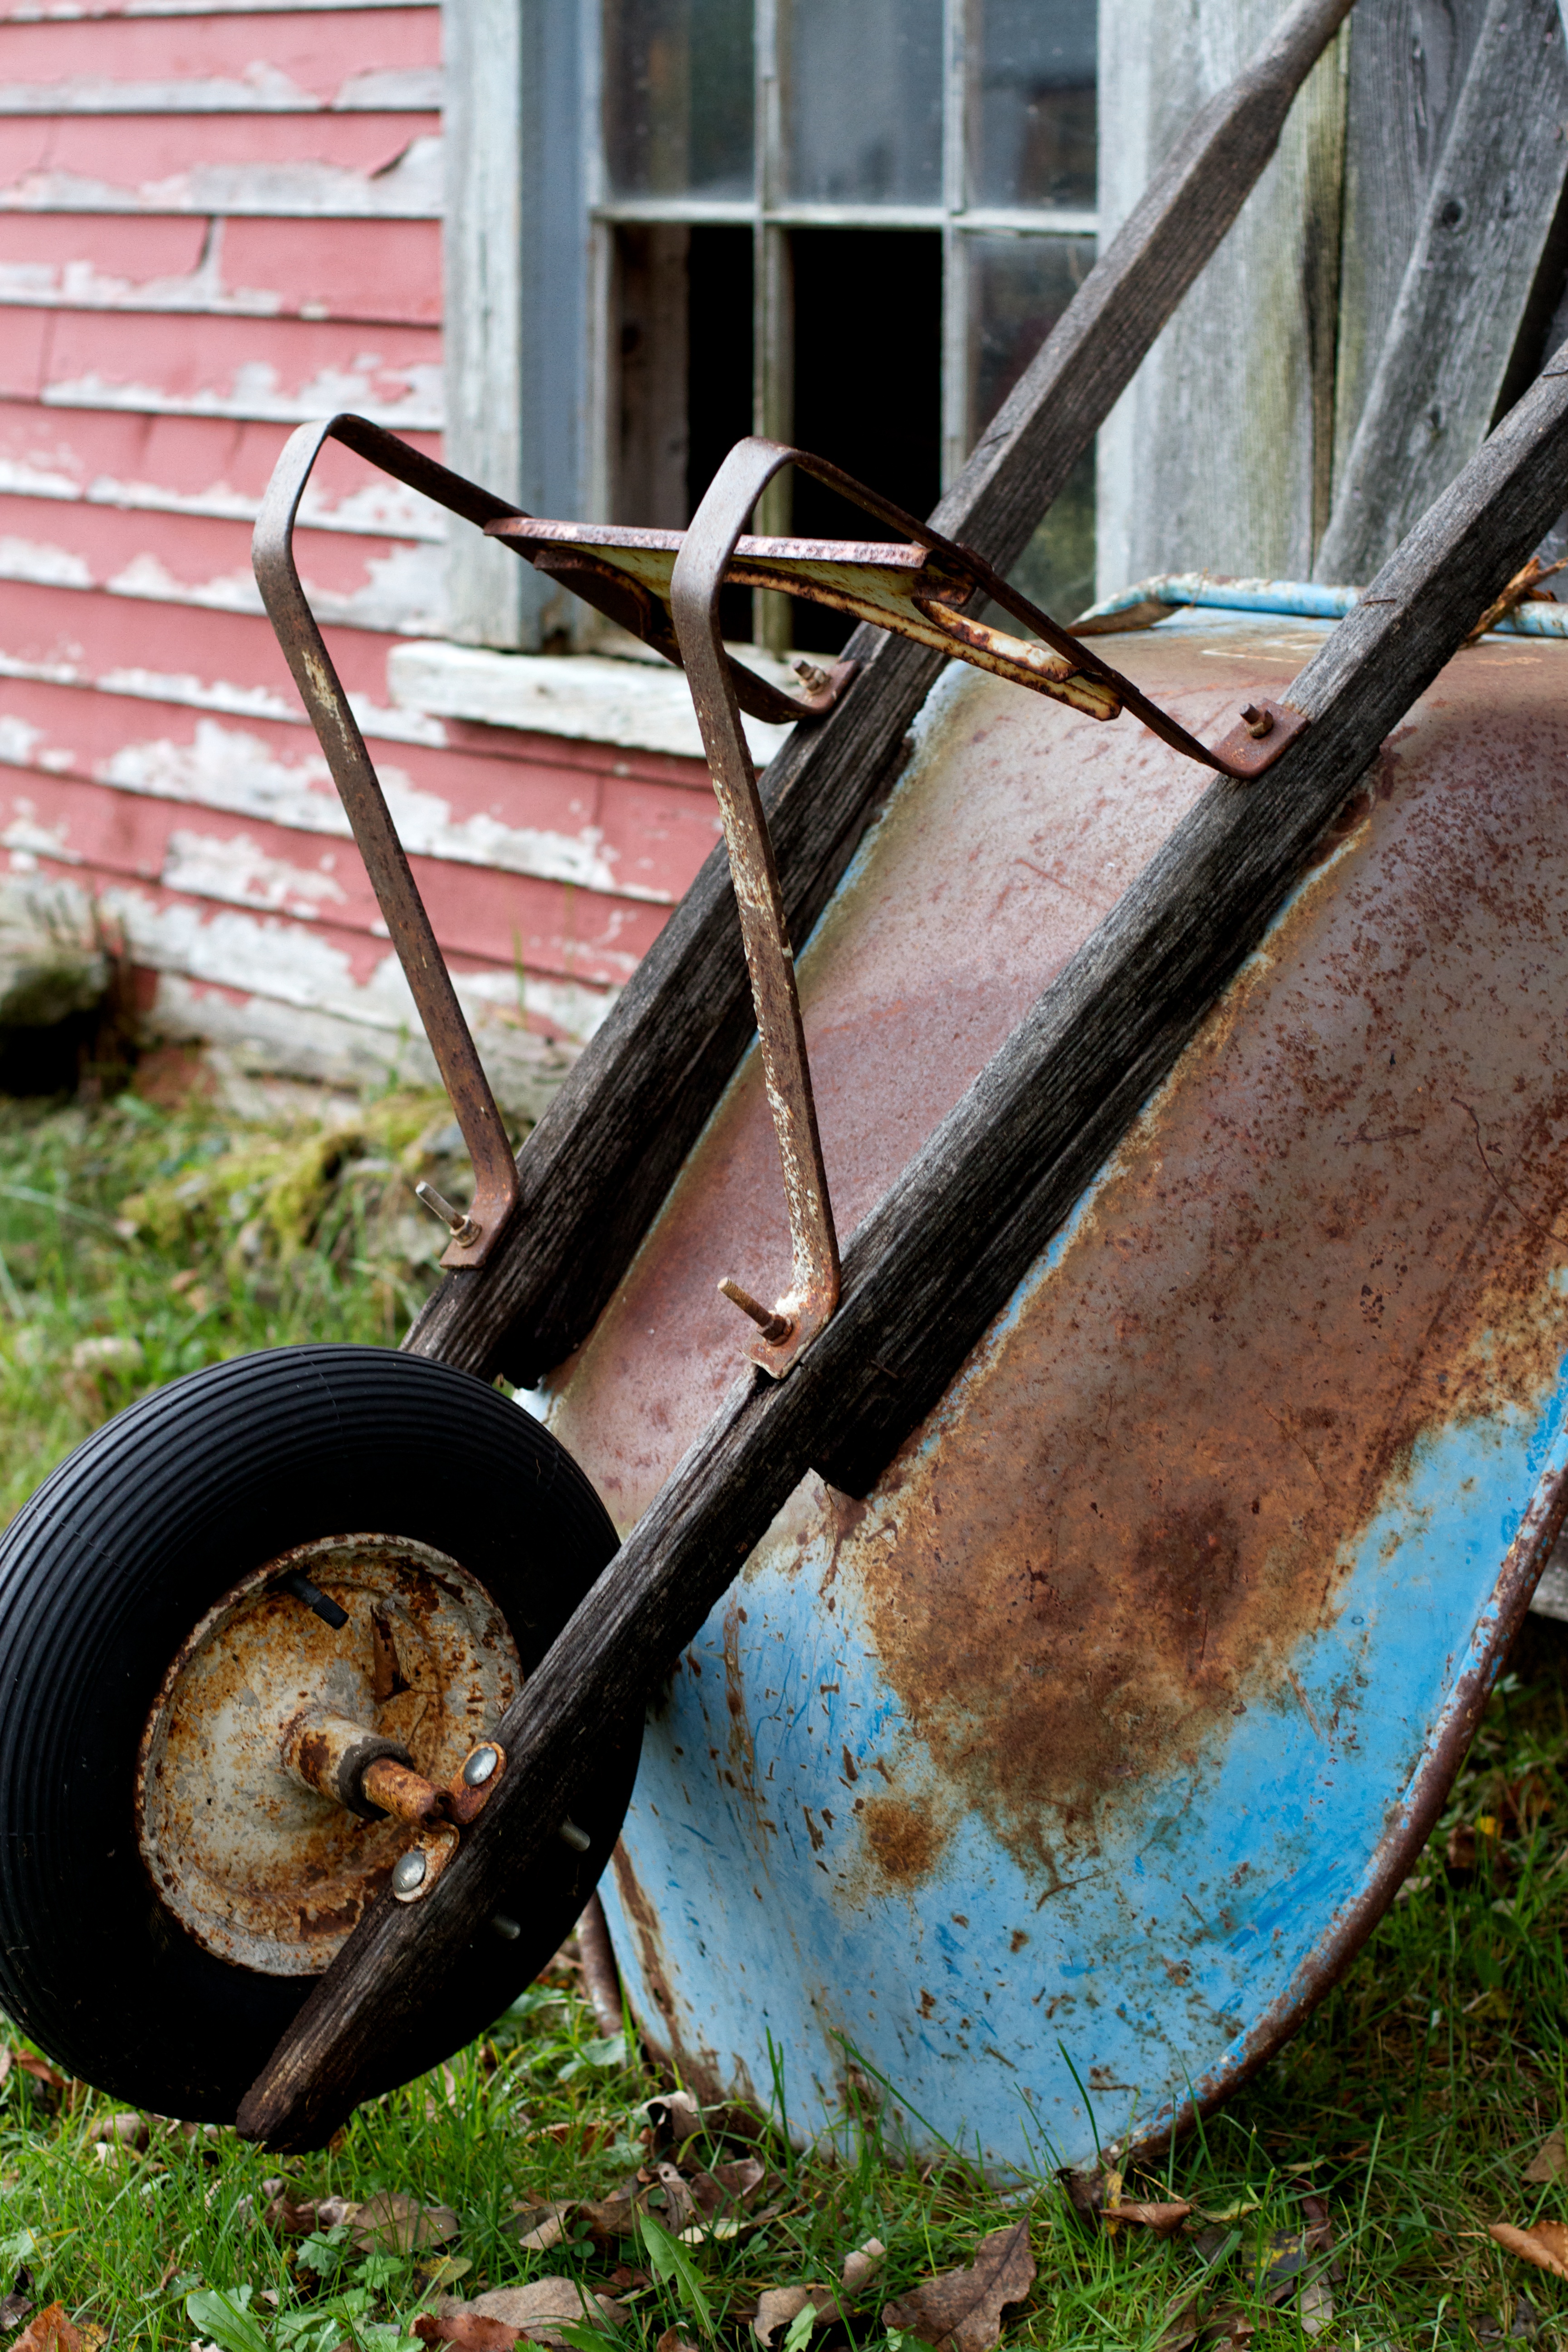
wood, lawn, wheel, cart, vehicle, cannon